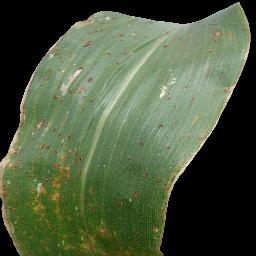
Label: Corn___Common_rust